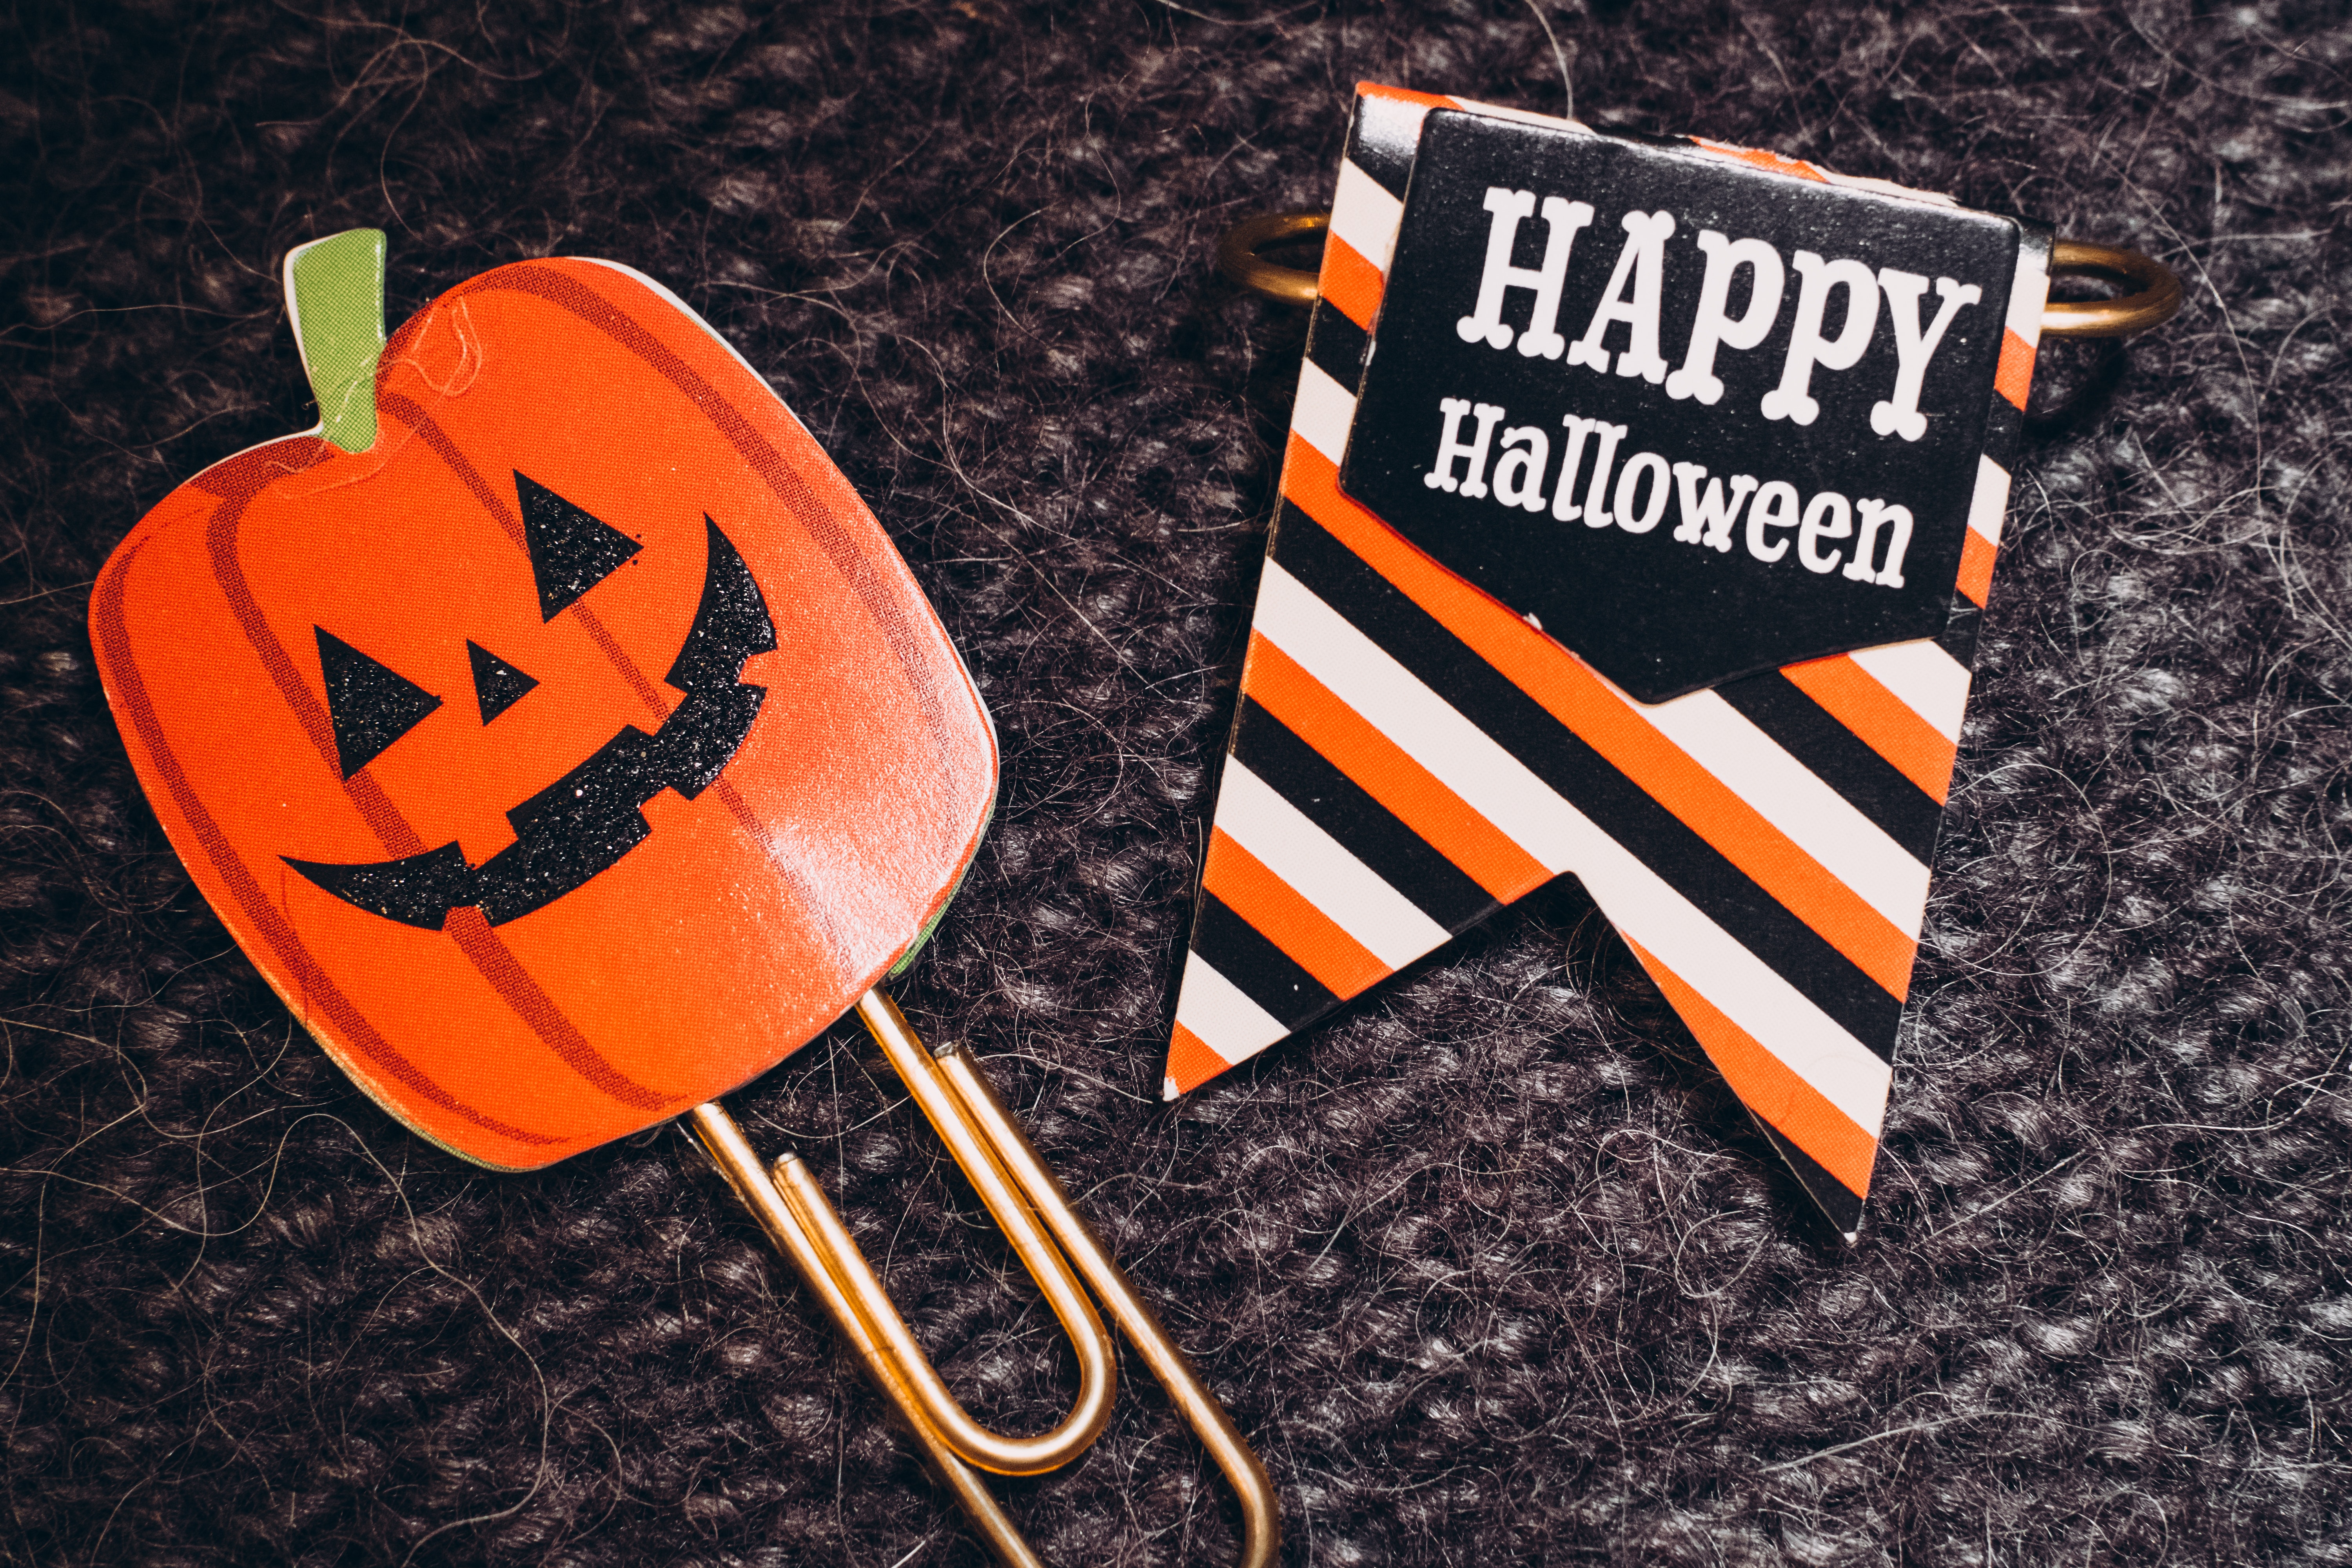
orange, font, halloween, brand